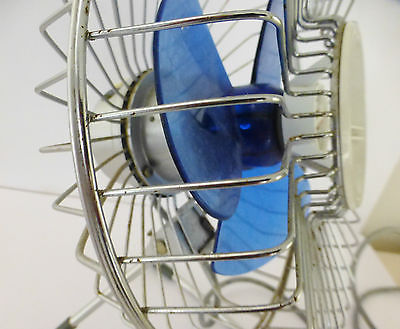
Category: fan